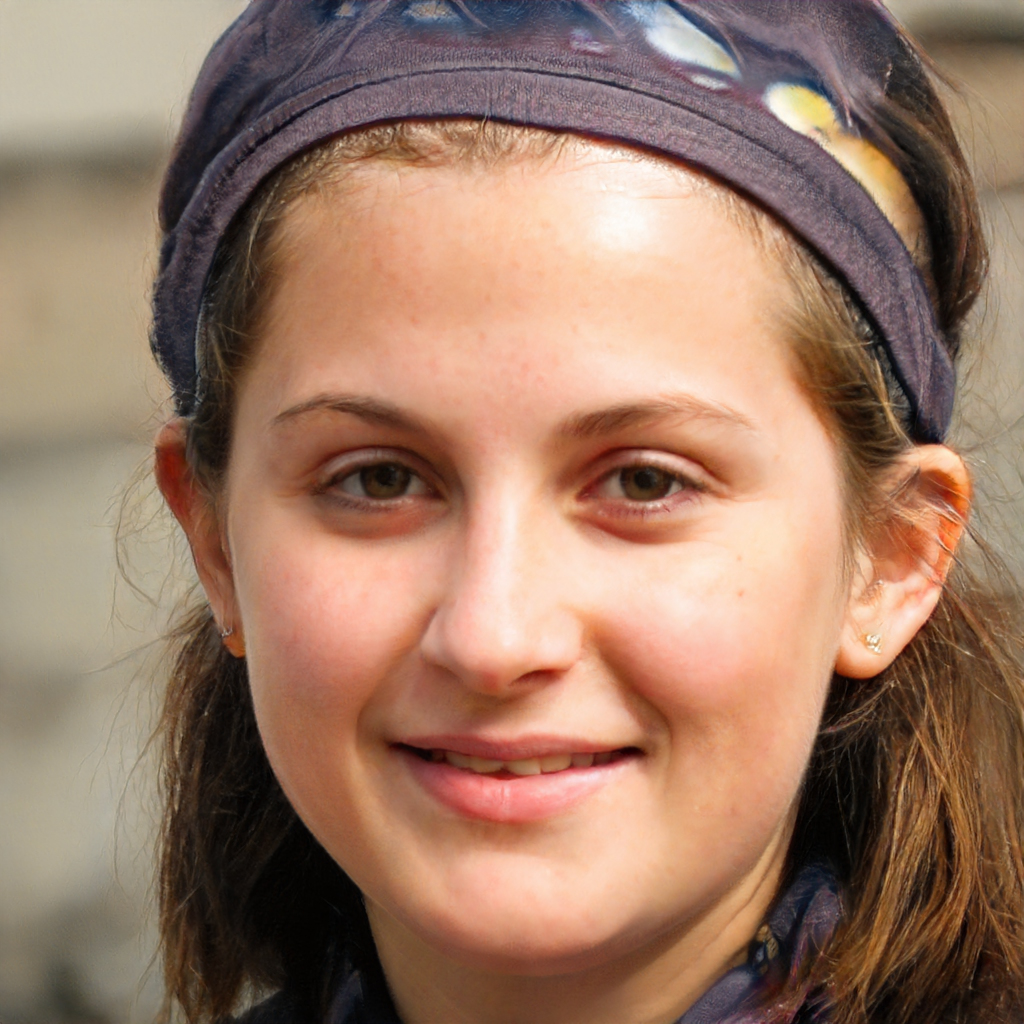
Gender: Female